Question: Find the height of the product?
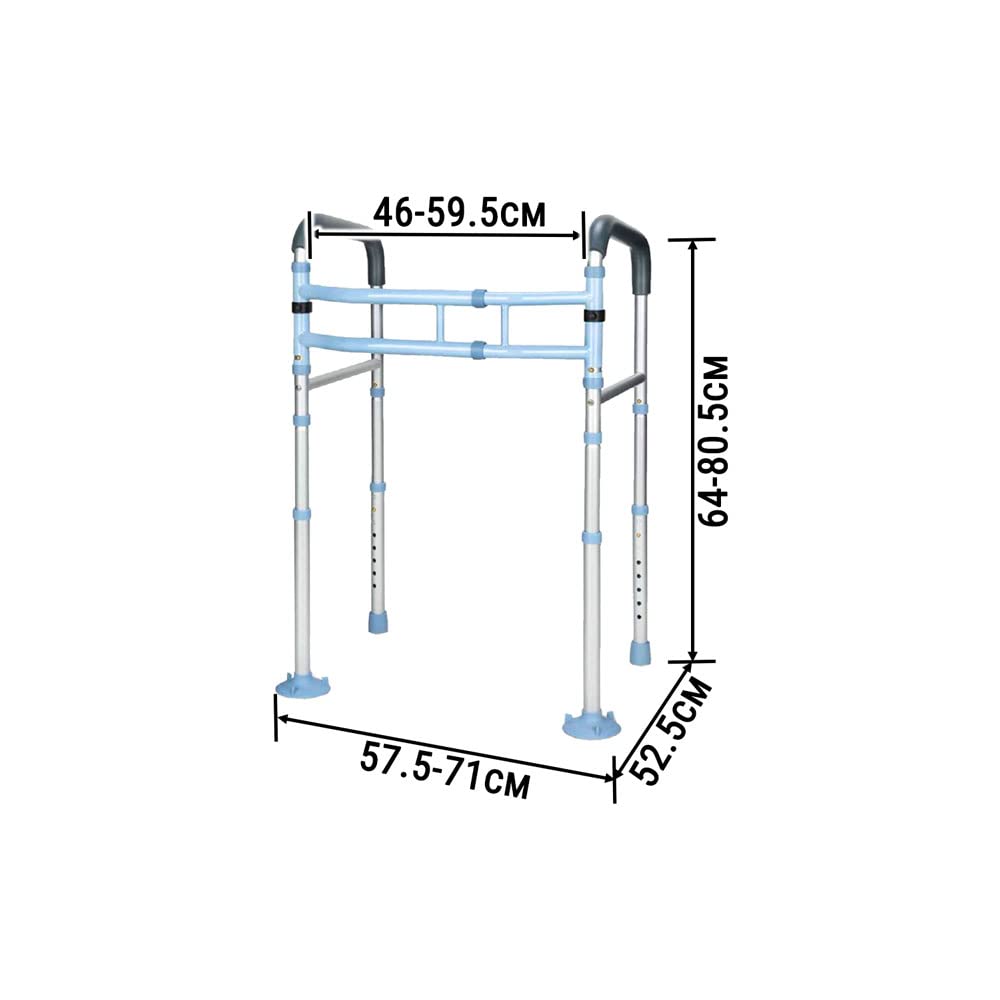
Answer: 64.0 centimetre